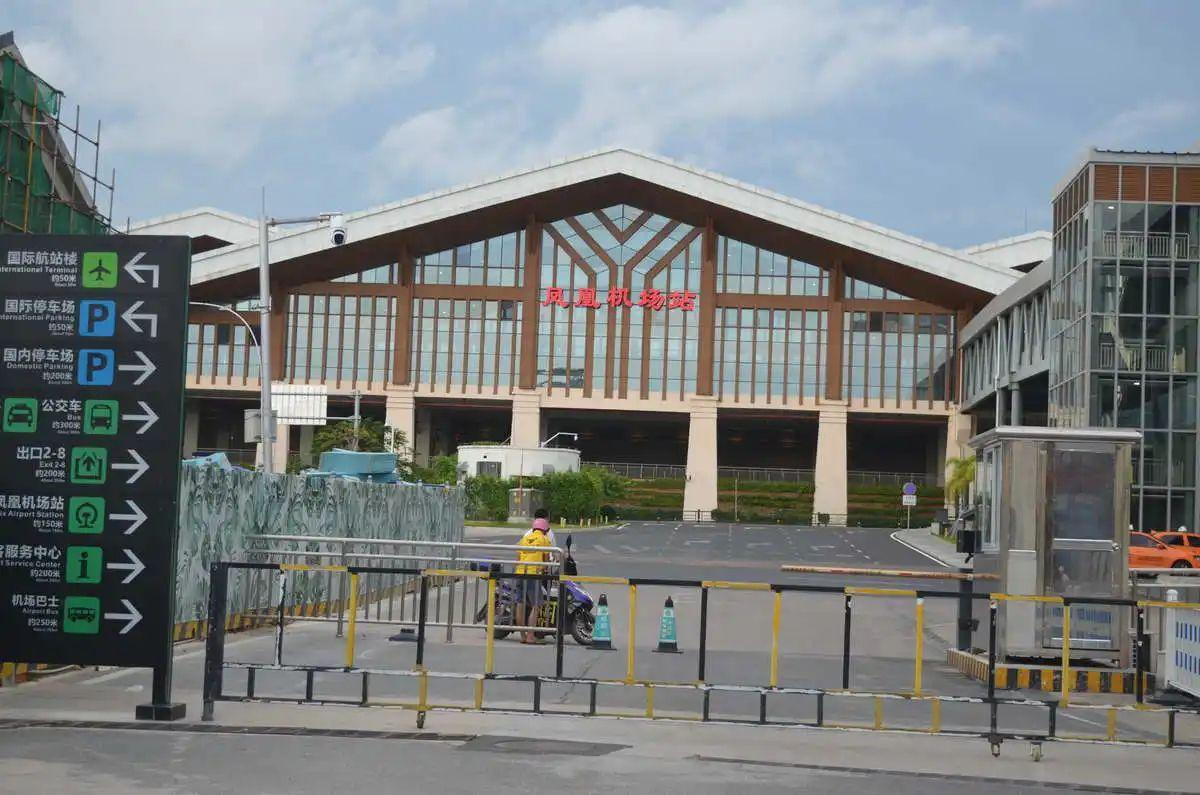
地标名称：凤凰机场站
所在城市：三亚市·天涯区